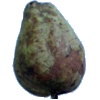
Label: Pear Stone 1